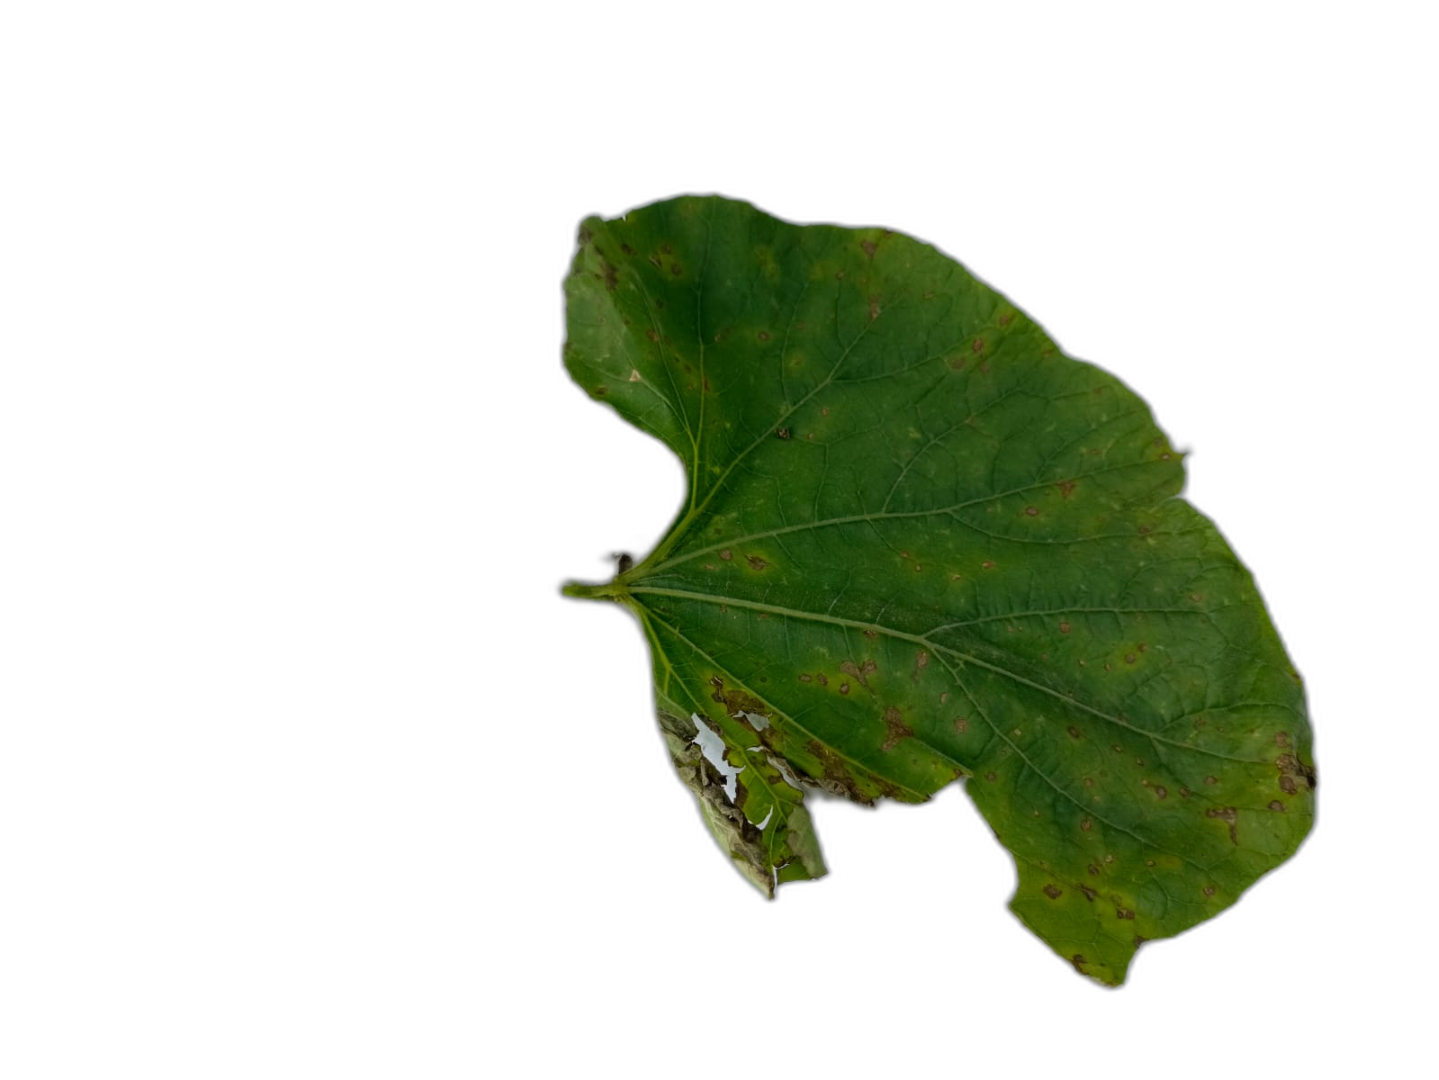
Crop: Bottle Gourd
Label: Alternaria_Leaf_Blight